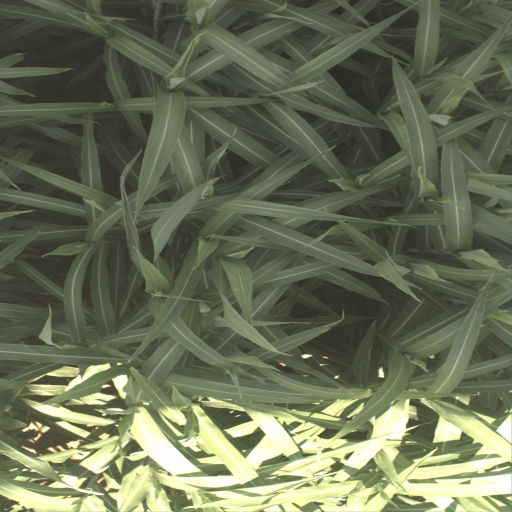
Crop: sorghum